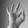
ASL letter: F